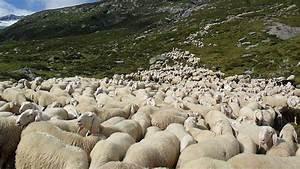
sheep